Tomás Fernández de Medrano

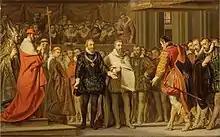
"Signature du traité de paix de Vervins" by Gillot Saint-Evre (1837)

On 1 August 1591 Medrano assumed the significant role of serving as an intermediary between King Philip II of Spain and Charles Emmanuel I, Duke of Savoy, stationed in Turin. This role was not merely symbolic; Medrano's presence in Turin held vital importance for the relationship between the Monarch of Spain and Savoy, with Spain's protection crucial for the survival of the Duchy. Given the complexities of the situation, Medrano successfully gained the trust of the Dukes, making Charles Emmanuel a key player in Spain's international strategy.